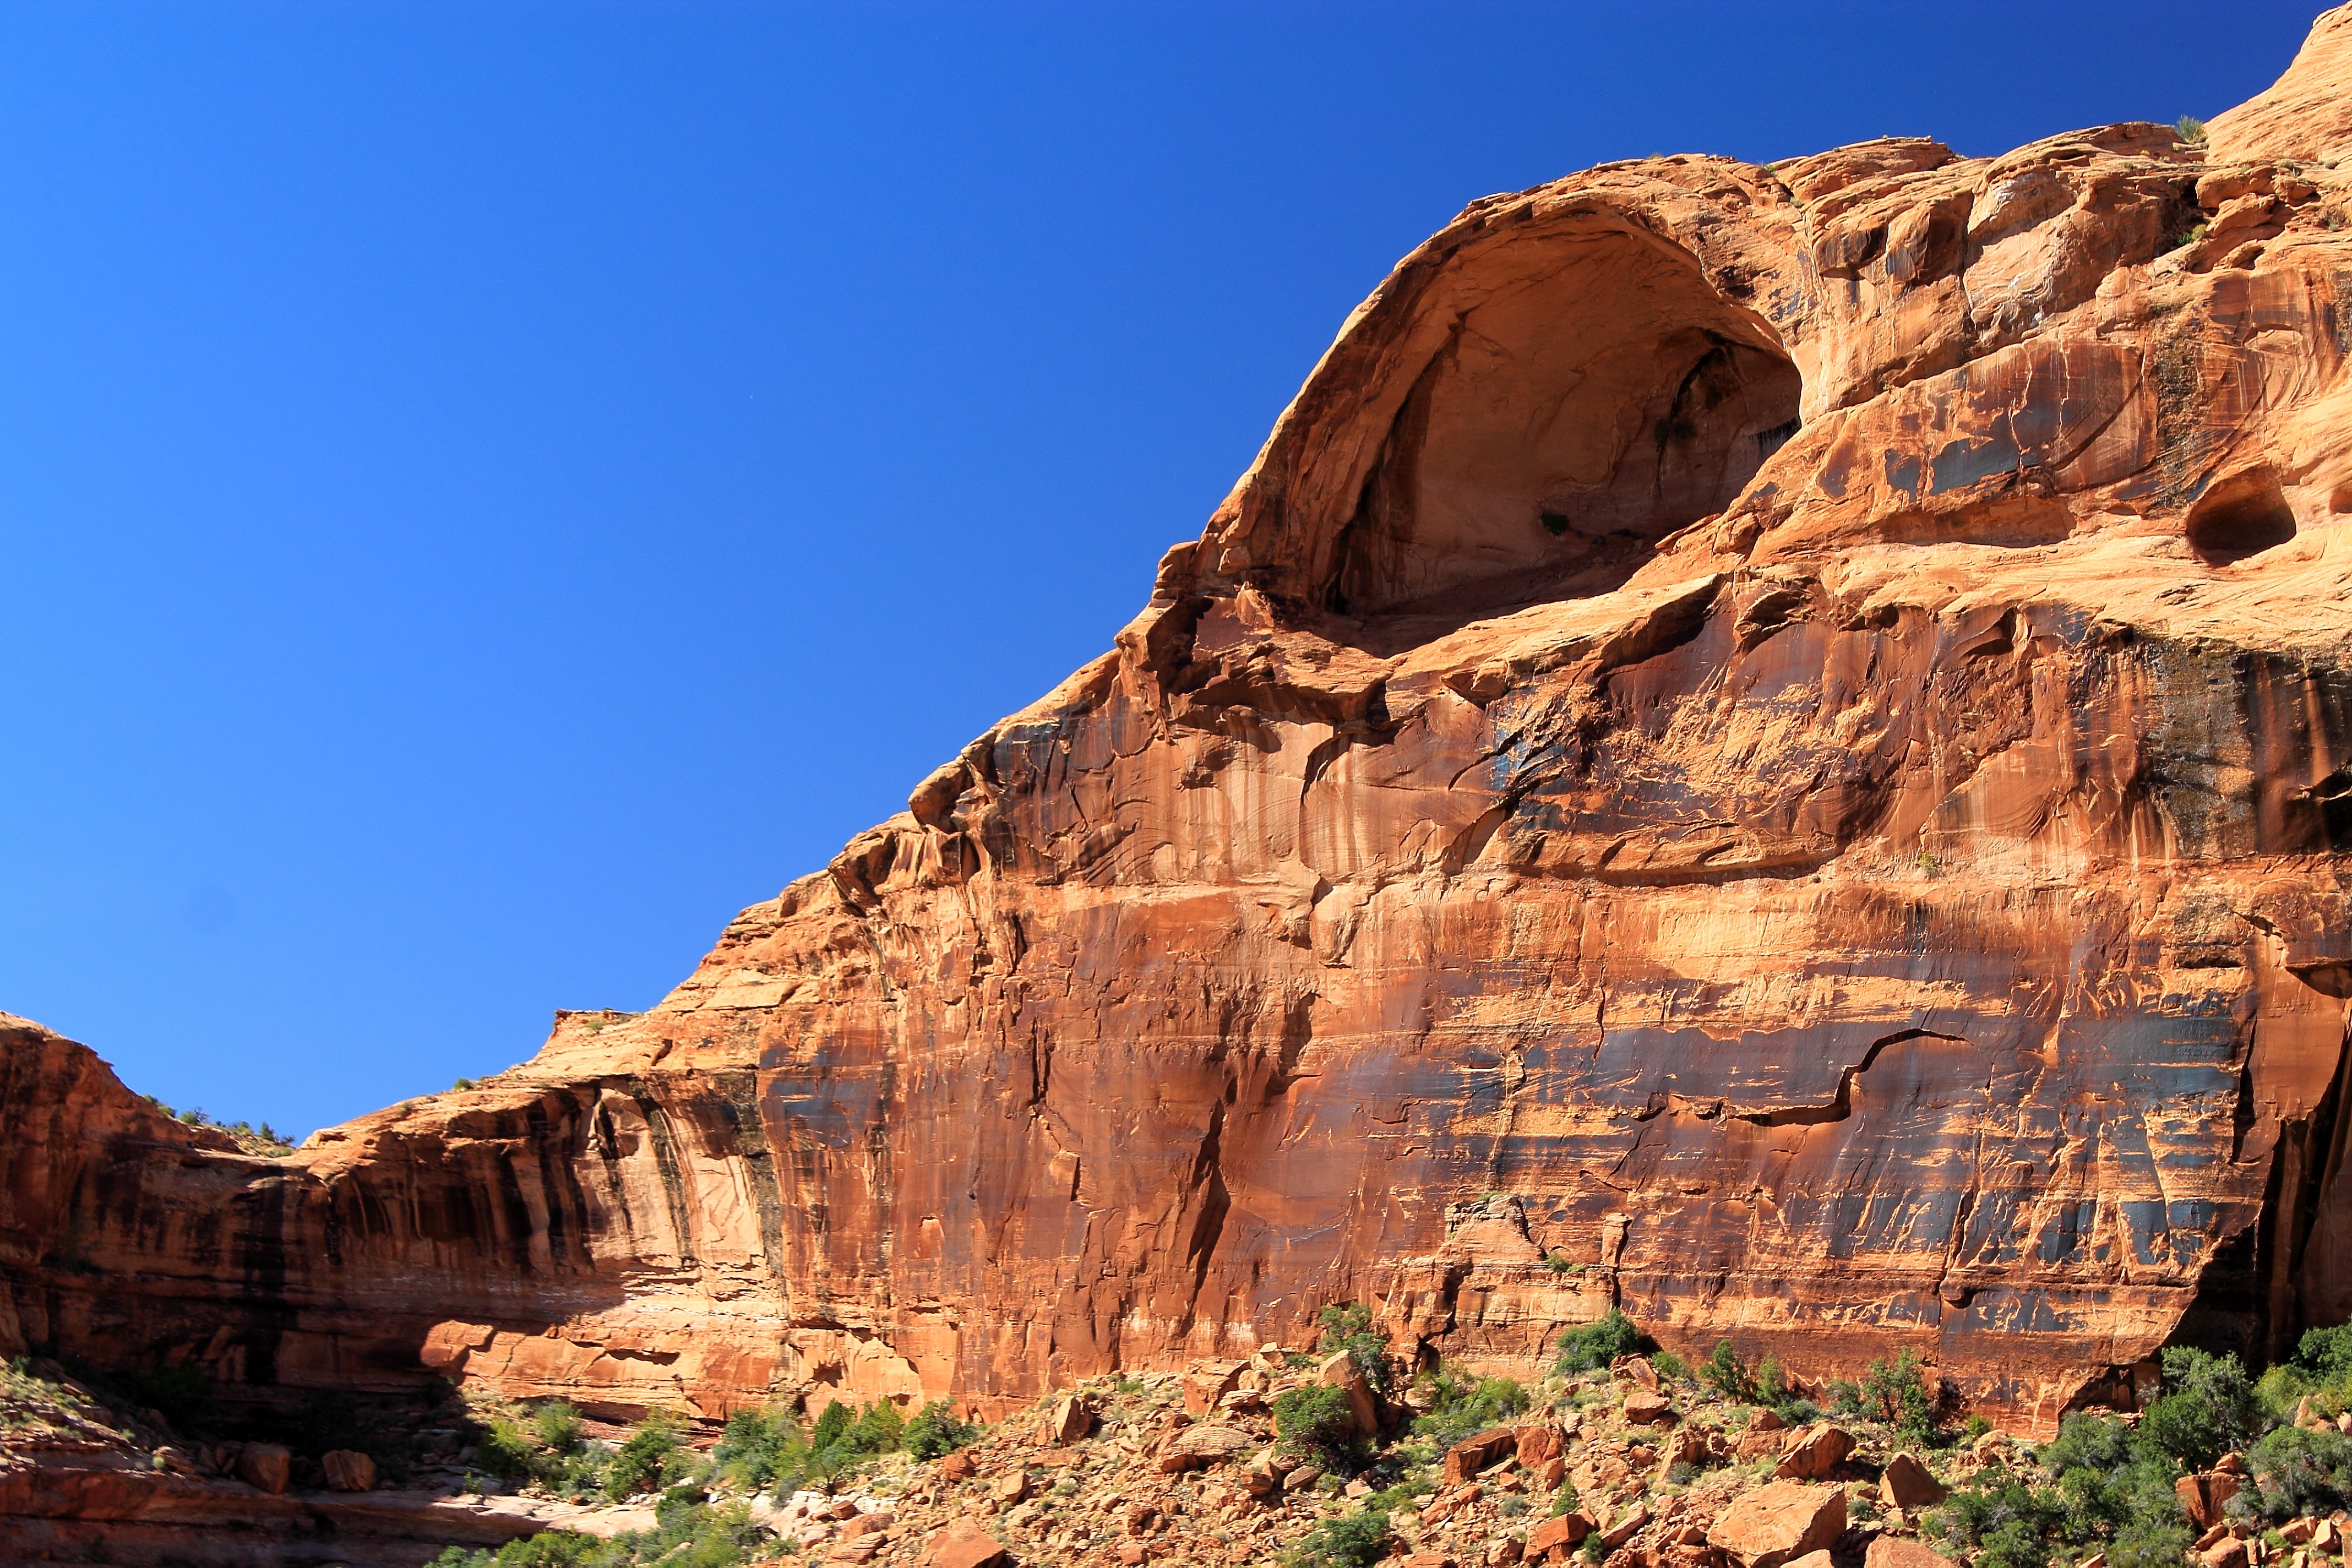
landscape, rock, architecture, sandstone, valley, stone, formation, cliff, environment, arch, park, america, canyon, colorful, terrain, national park, geology, utah, badlands, plateau, southwest, moab, wadi, butte, canyon lands, landform, ancient history, geographical feature